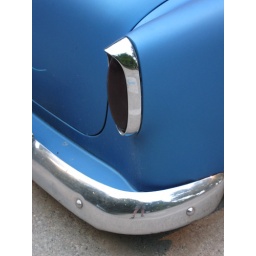
Blue car parked near the Ravine beach house in HP.